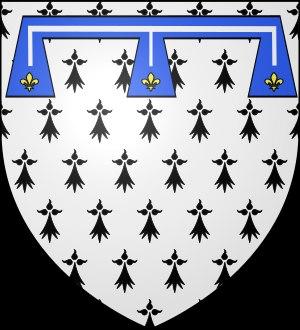
À l'époque carolingienne Étampes fut déjà le siège d'un comté, dont on gardait le souvenir au Xᵉ siècle, mais le mot reflétait alors une tout autre réalité que dans la suite : c'était une simple circonscription de l'Empire, dont l'administration ne se transmettait pas par droit d'héritage. Lorsque les Robertiens montent sur le trône et fondent la monarchie capétienne, le pays d'Étampes leur appartient en propre depuis longtemps, et sera une des pièces maîtresses du domaine royal sur lequel le roi exerce théoriquement un contrôle direct. Il y aura bien cependant des vicomtes d'Étampes au XIᵉ siècle, à une époque où les premiers capétiens peinent à établir leur autorité sur leur propres terres. L'Etampois ne sera érigé en comté qu'après avoir été attribué en apanage à Louis de France, fils de Philippe le Hardi, puis en duché au XVIᵉ siècle.
Du Xᵉ au XIIIᵉ siècle, le comté de Vertus appartint successivement à l'archevêché de Reims puis au comté de Champagne. À ce titre, Vertus est intégré au domaine royal en 1284.
François II, né le 23 juin 1435 à Clisson et mort le 9 septembre 1488 à Couëron, est duc de Bretagne de 1458 à 1488. Quatrième enfant et seul fils survivant de Richard de Bretagne, comte d'Étampes, il devient à la mort de son père comte titulaire d'Étampes puis est désigné héritier présomptif du duché de Bretagne avant d'accéder au duché en 1458. Il est également titré comte de Richemont, de Montfort et de Vertus.